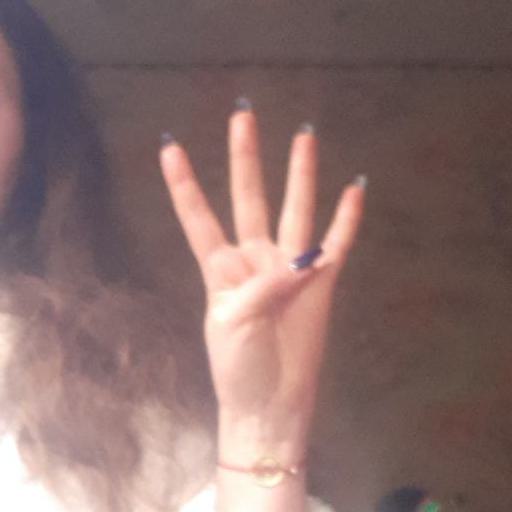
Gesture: four